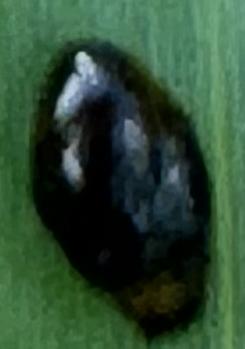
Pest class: cereal_leaf_beetle